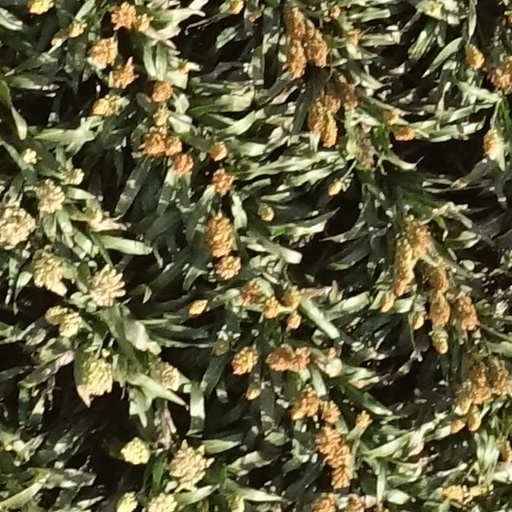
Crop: sorghum